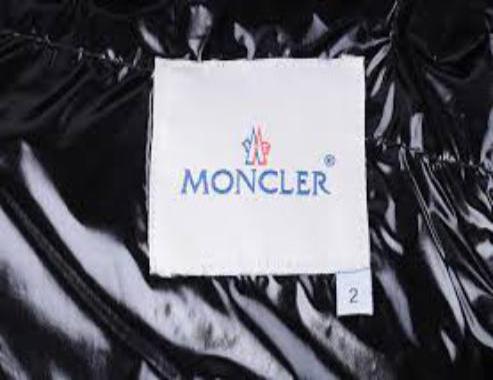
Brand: moncler-1
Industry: Clothes